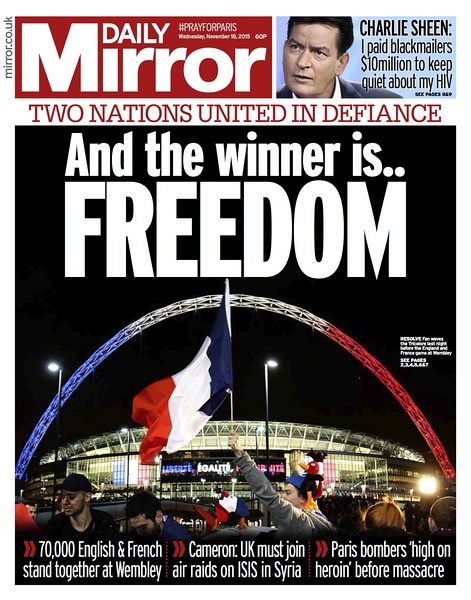
Label: paper